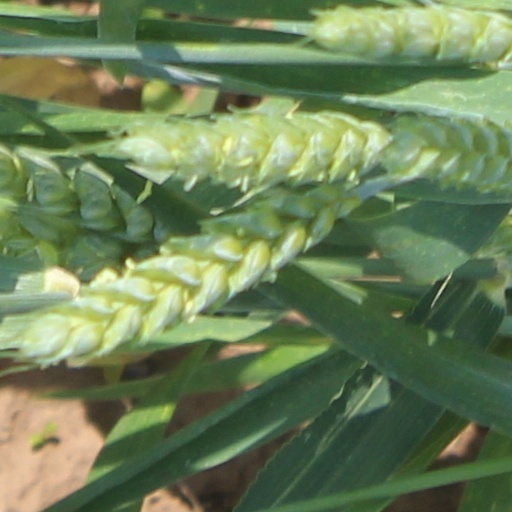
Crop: wheat